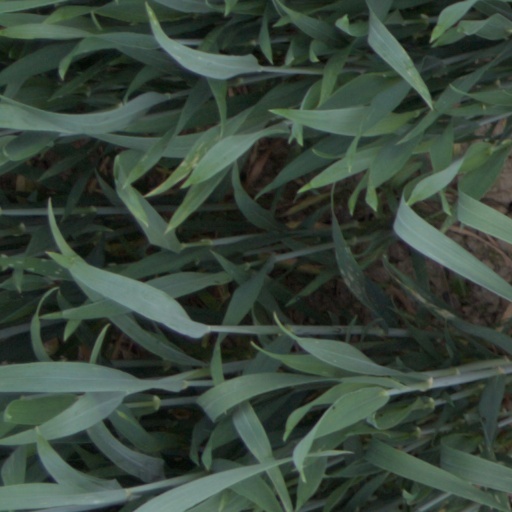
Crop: wheat